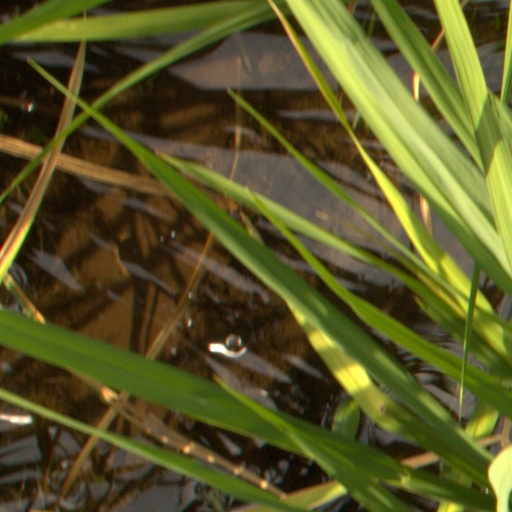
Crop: rice